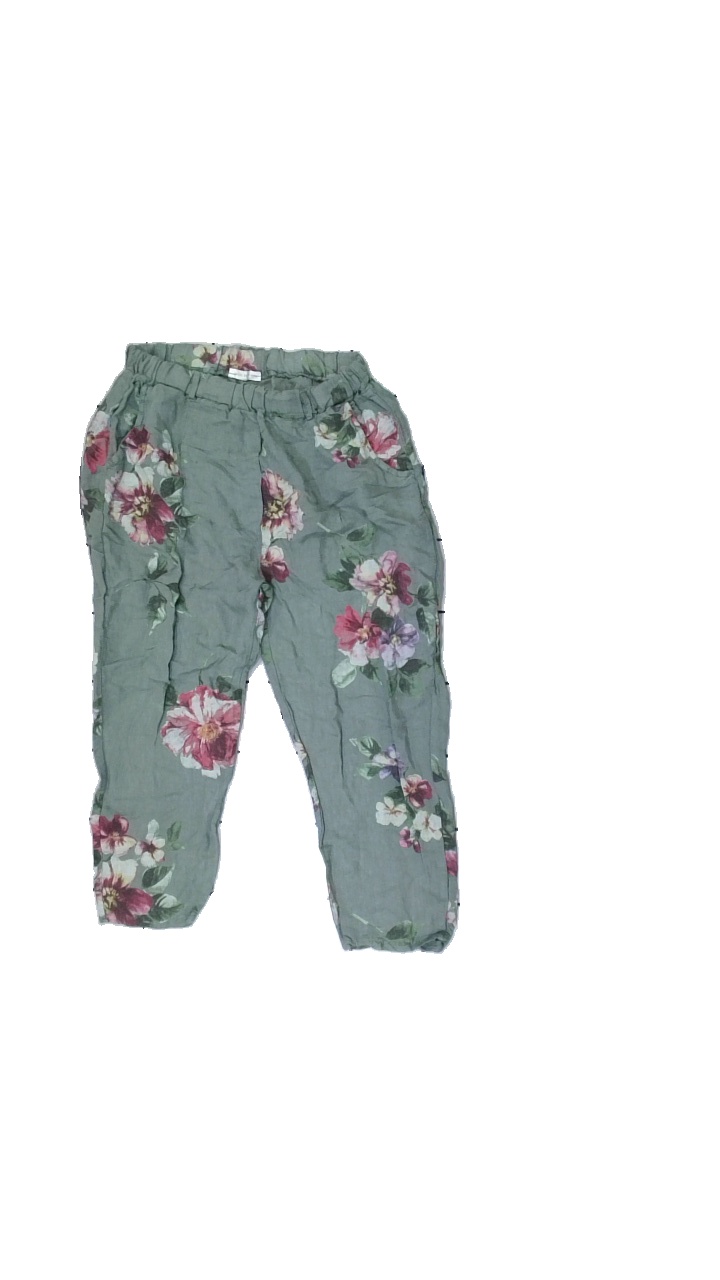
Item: Trousers (Ladies)
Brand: Made In Italy
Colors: Green, Purple, Yellow
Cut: Regular
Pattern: Floral print
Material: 57% Viscose 43% cotton
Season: Spring
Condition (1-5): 4
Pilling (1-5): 5
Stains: Minor
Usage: Reuse
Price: <50